President of the Community of Madrid

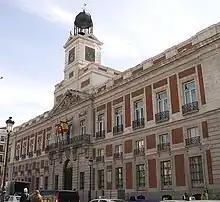
The Royal Post Office is the current seat of the office of the President of Madrid

In the process of the democracy restoration in Spain between 1975–1978, the nationalist and regionalist parties pressed to grant home rule to parts of Spain. Finally, the Constitution stated that any province or group of provinces could form an autonomous community and thus be granted partial home rule. The Autonomous Community of Madrid (Spanish "Comunidad Autónoma de Madrid") was created in 1982, and since then regional elections are held every 4 years.